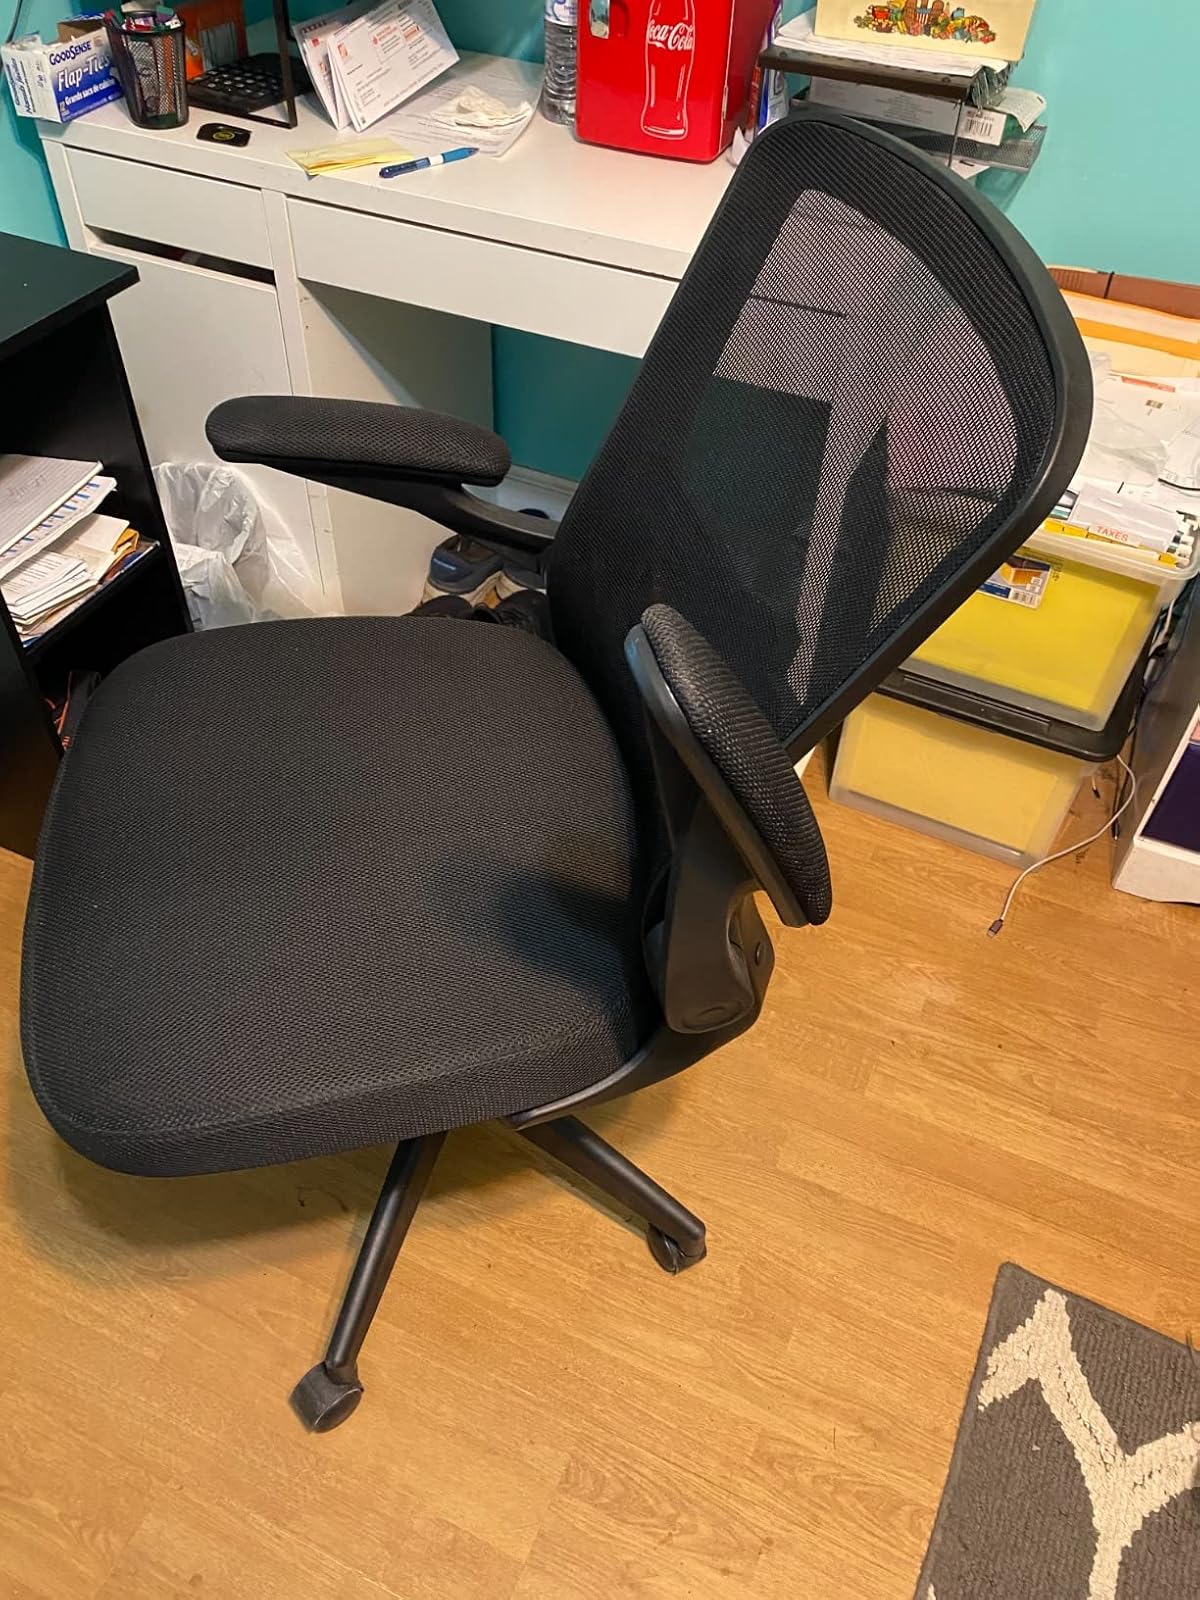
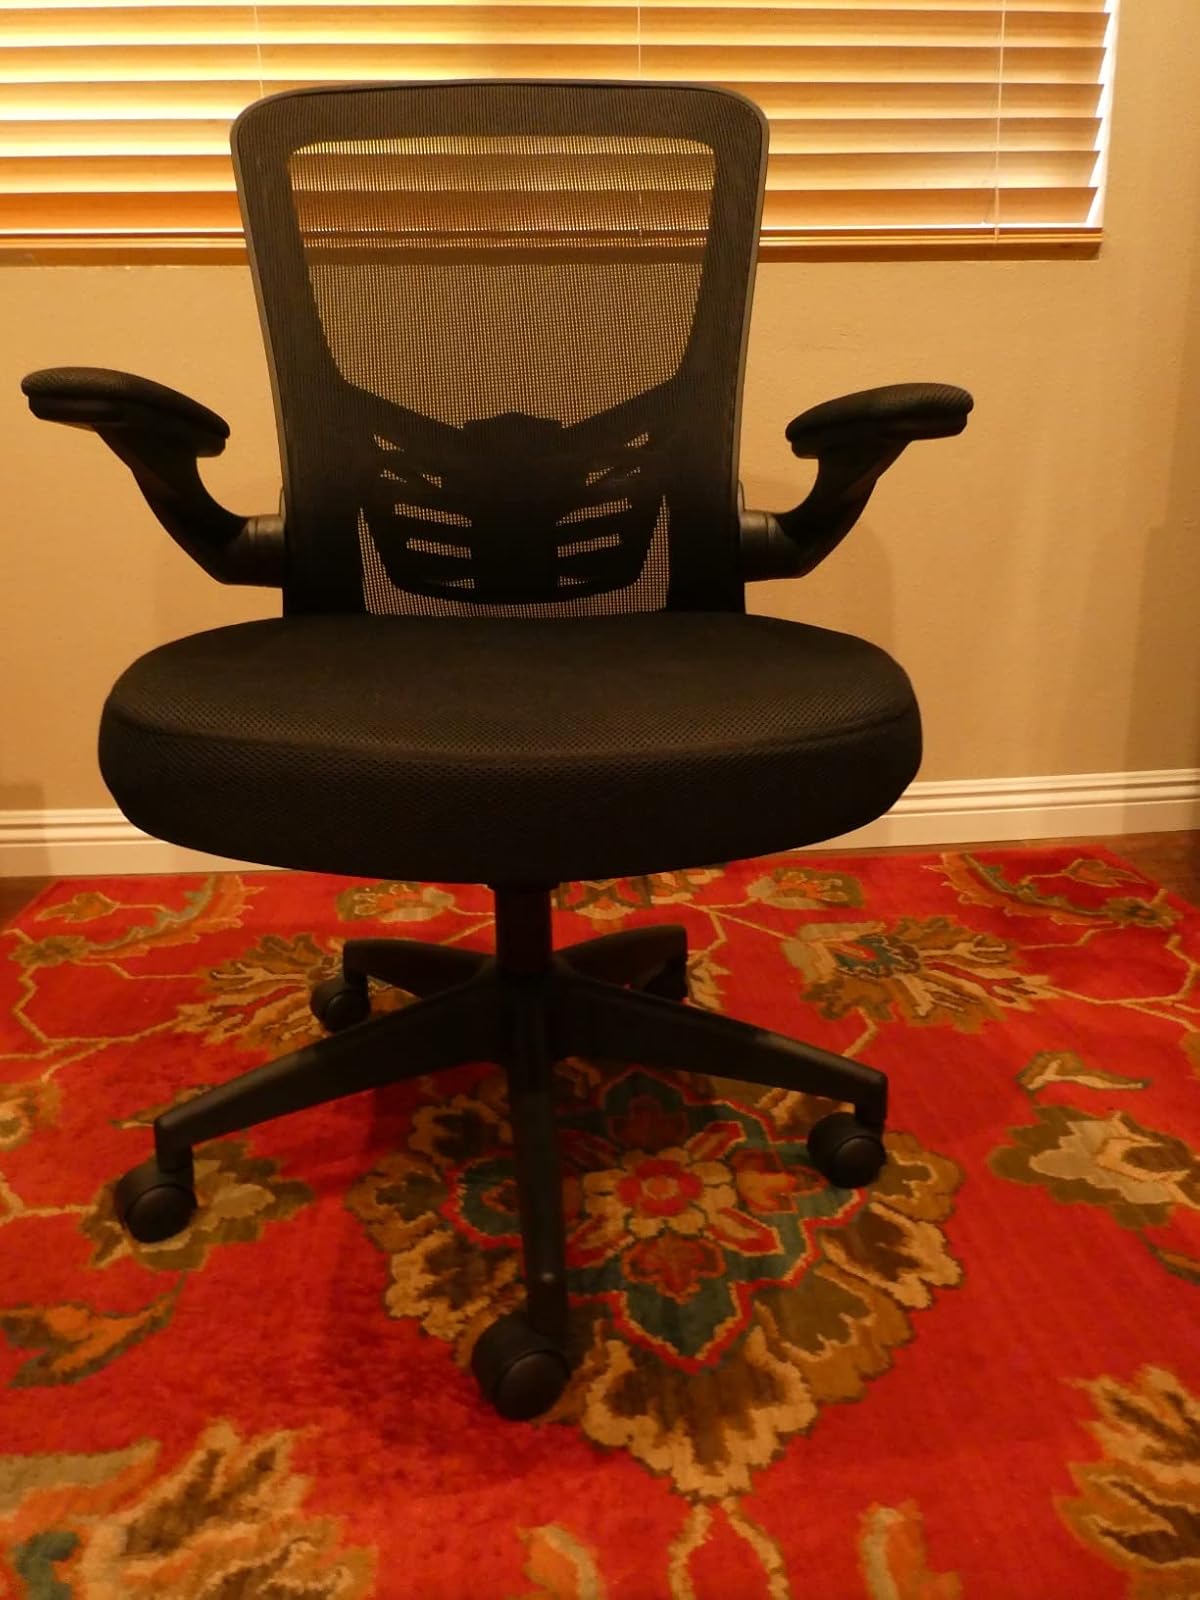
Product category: items_chair
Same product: yes